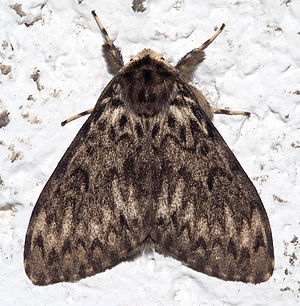
Nonne (sommerfugl)
Mørkfarvet hun.
Mørkfarvet hun.
Nonne er en natsværmer af familien Penselspindere i ordenen Lepidoptera.